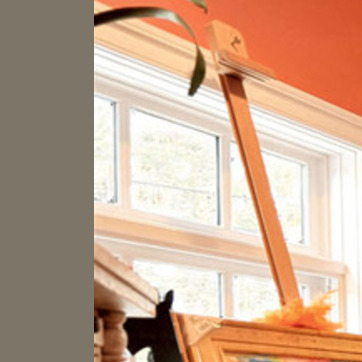
Material: glass